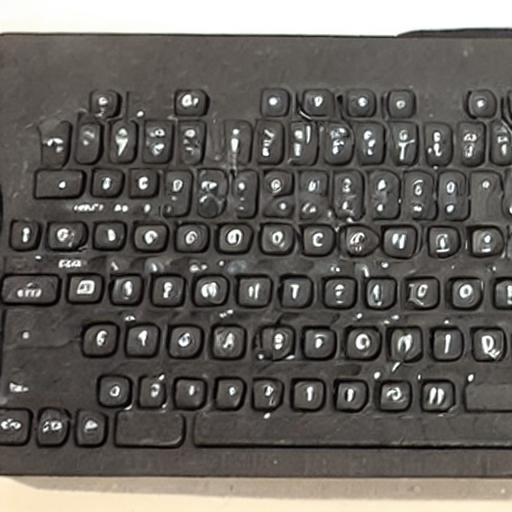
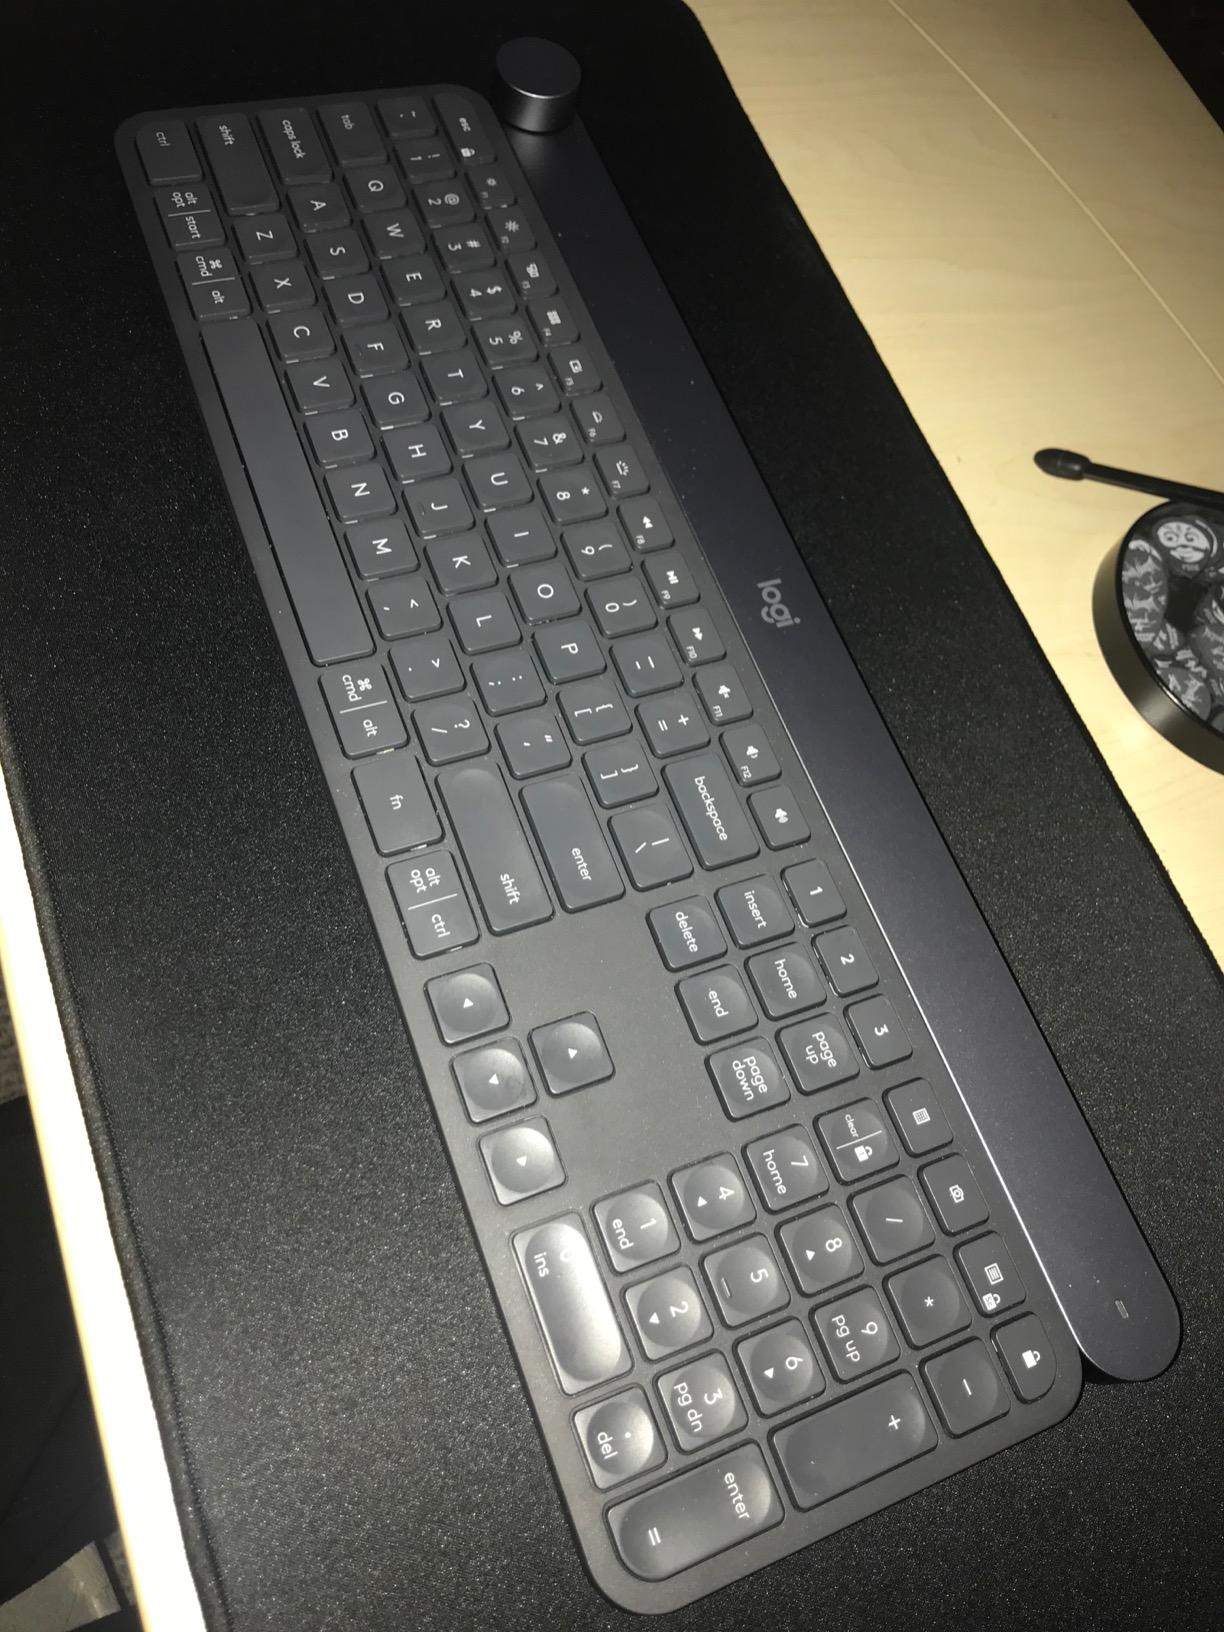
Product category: keyboard
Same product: no